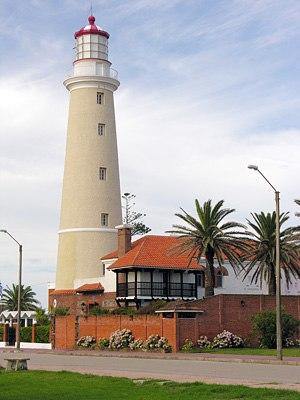
Le phare de Punta del Este est un phare maritime situé à Punta del Este en Uruguay. Il a été mis en service le 1ᵉʳ février 1860.
Cette page dresse la liste des quinze phares d'Uruguay.
Punta del Este est une ville côtière d'Uruguay, elle se situe dans le département de Maldonado. C'est une station balnéaire célèbre.